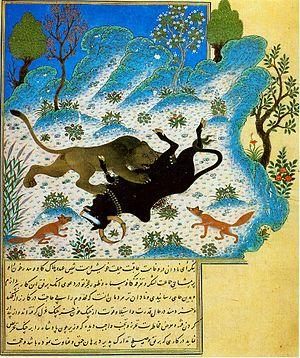
Les thèmes de la miniature persane sont pour la plupart liés à la mythologie persane et à la poésie. Les artistes occidentaux ont surtout découvert la miniature persane au début du XXᵉ siècle. Les miniatures persanes utilisent de la géométrie pure et une palette de couleurs vives. L'aspect particulier de la miniature persane réside dans le fait qu'elle absorbe les complexités et qu'elle réussit étonnamment à traiter des questions comme la nature de l'art et la perception dans ses chefs-d'œuvre.